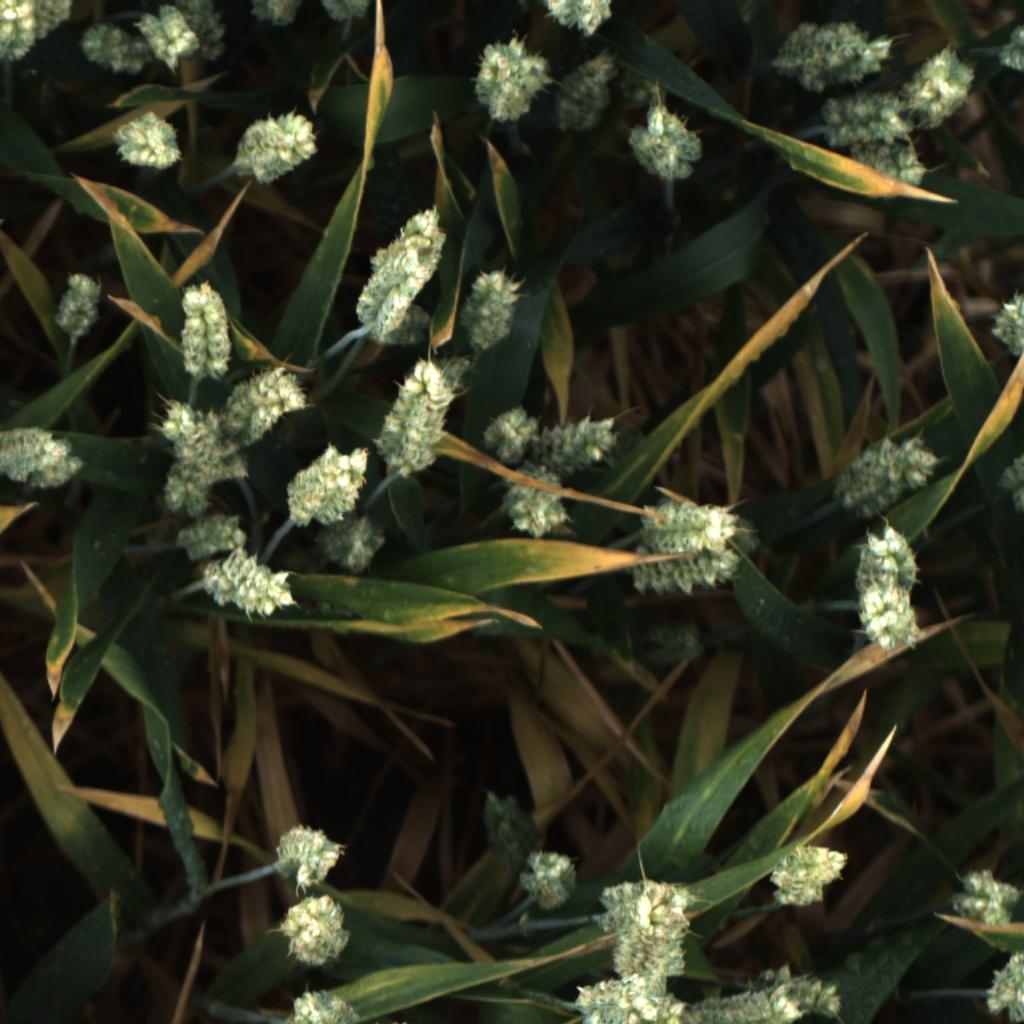
Country: UK
Location: Rothamsted
Wheat development stage: Filling - Ripening